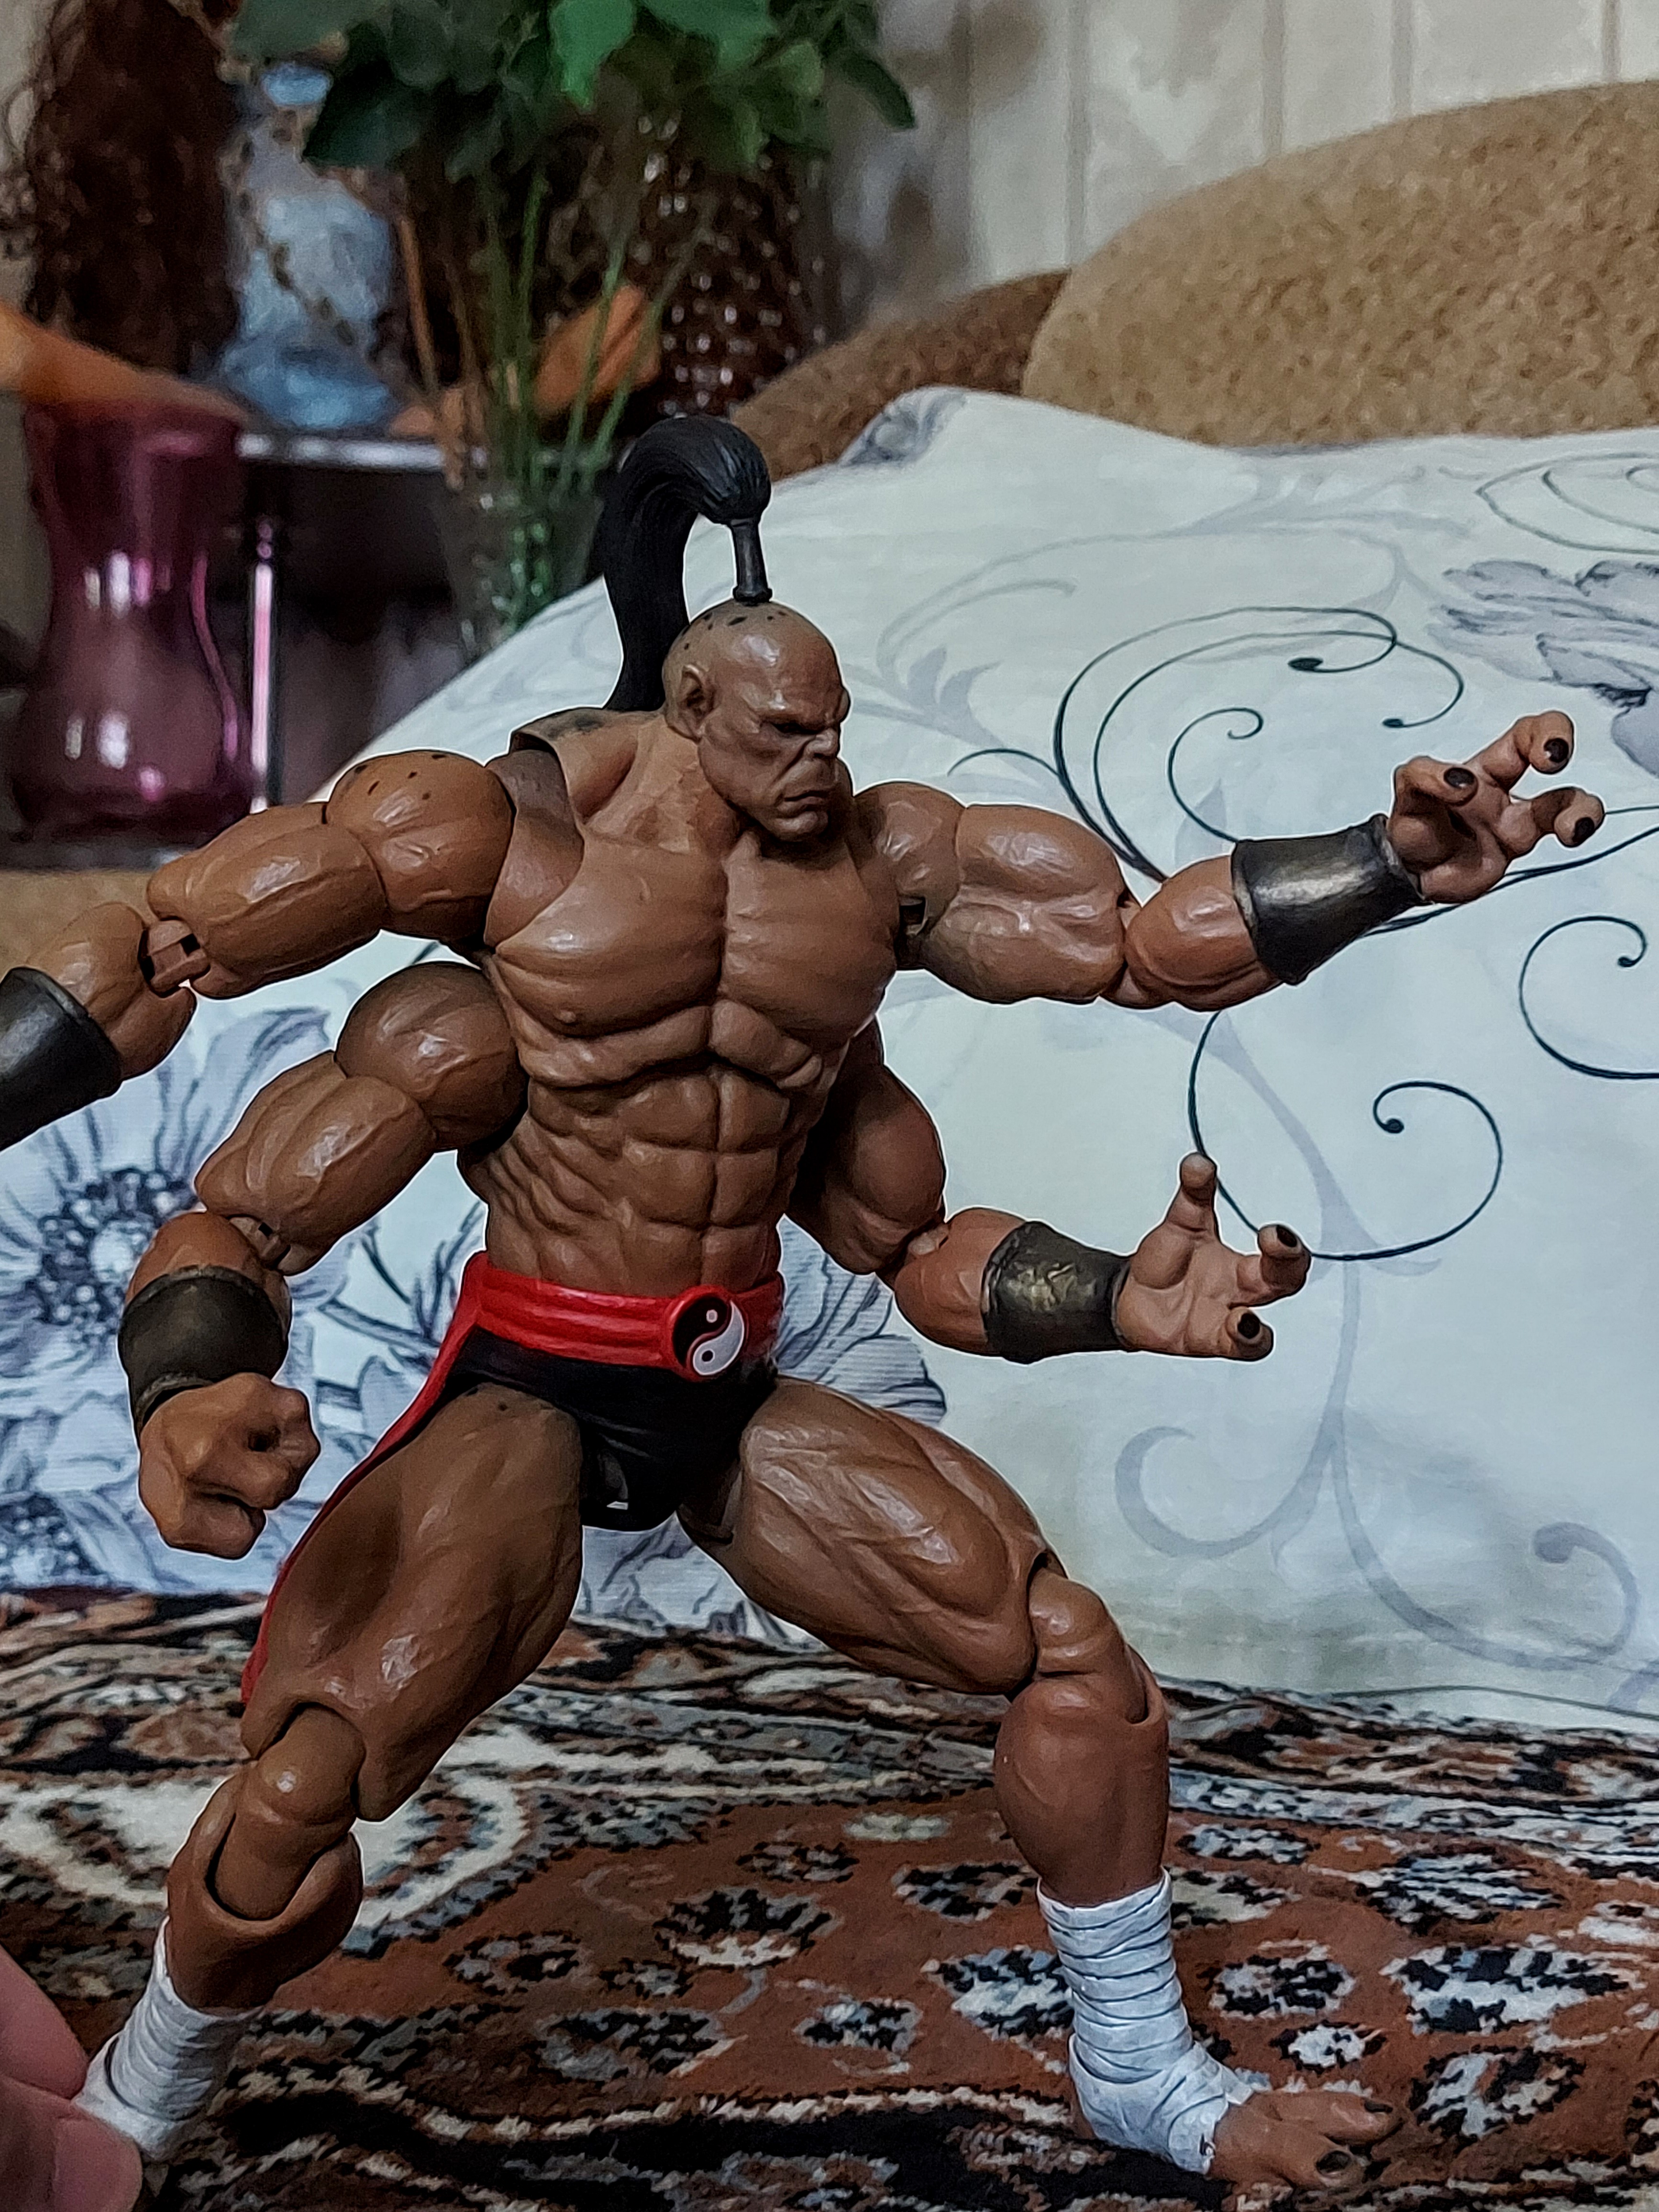
Shokan, storm, collectibles, warrior, fighter, action, figure, shorts, combat sport, chest, Barechested, contact sport, houseplant, art, competition event, thigh, championship, sports, physical fitness, event, competition, bodybuilding, elbow, flowerpot, wrestling, individual sports, wrestler, striking combat sports, sport venue, fictional character, tournament, flesh, underpants, belt, fiction